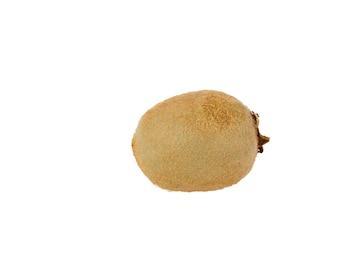
Label: Kiwi